Cita en las estrellas

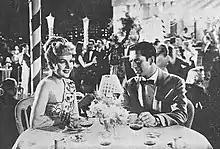
Alicia (María Duval) and Luis (Juan Carlos Thorry), having dinner at the beginning of the film.

Alicia returns from Paris to the city of Mar del Plata, where she is reunited with her childhood friend and youth lover, Luis. They go out to dinner along with their respective spouses: Julio, a close friend of Luis, and Carmen. Upon seeing each other again, Alicia and Luis confess that they are still in love with each other and, the following night, meet privately and agree to just be friends. While returning from this meeting, they suffer a car accident that causes the death of Luis and leaves Alicia in a delicate state. While being operated by Luis' uncle, a renowned doctor, Alicia loses her life and arrives in Heaven, where she reunites with Luis. Since their marriages on Earth have ended by their deaths, they marry each other in Heaven. However, the doctor manages to revive Alicia and she ends up surviving the operation, returning to her earthly life.